Chris Meigh-Andrews

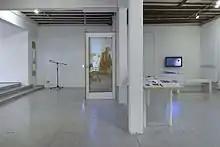
Installation view from "Sculpting with Light & Time: Video and Installations 1978–2014", at The Minories Galleries

"Sculpting with Light & Time: Video and Installations 1978–2014", The Minories Galleries, November 2014